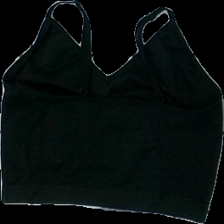
View: back
Type: Training top
Category: Children
Brand: Primark
Colors: Black
Material: 100% nylon
Cut: Regular, Cropped
Size: XXS
Season: All
Price range: <50
Recommended usage: Reuse